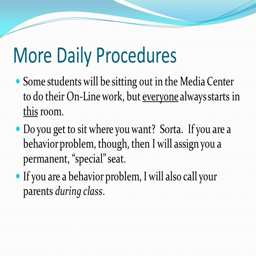
more daily procedures some students will be sitting out to do their work , but everyone always starts in this room .